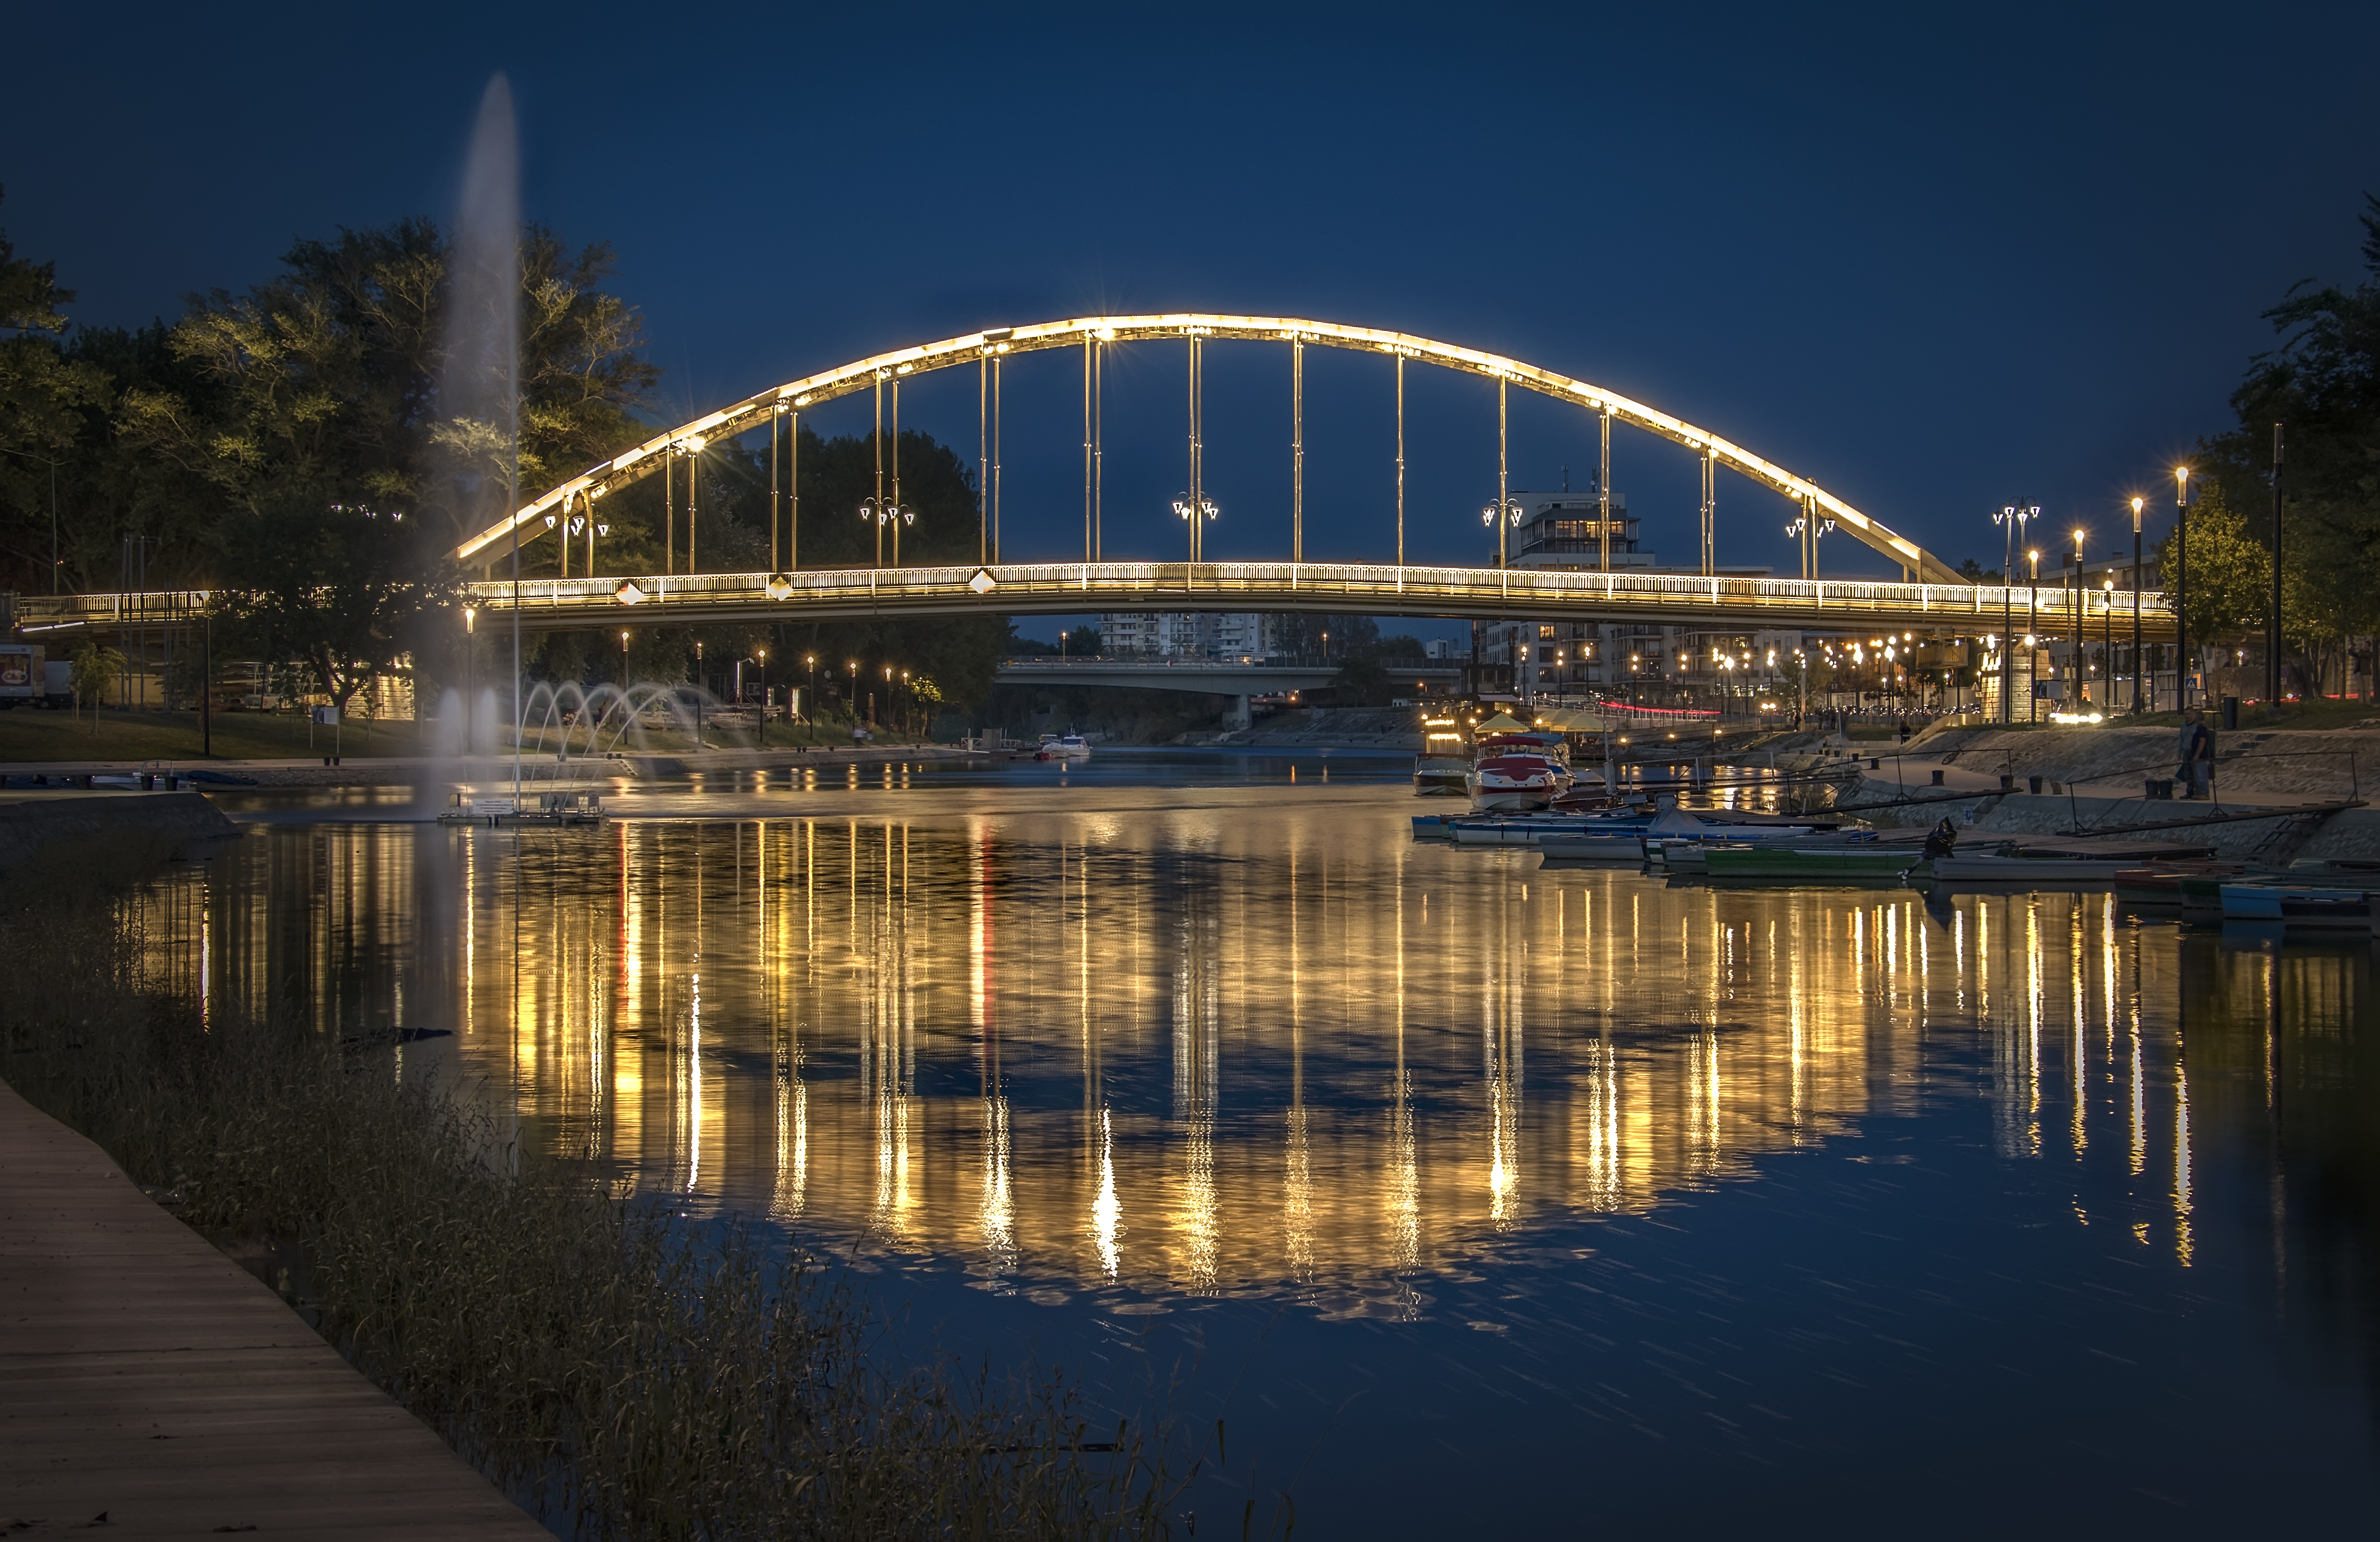
bridge, evening, city, reflection, blue, arch bridge, tied arch bridge, night, water, landmark, architecture, lighting, fixed link, river, skyway, metropolitan area, reflecting pool, brug, waterway, sky, cantilever bridge, nonbuilding structure, beam bridge